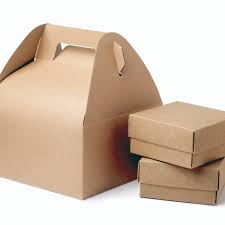
Label: cardboard